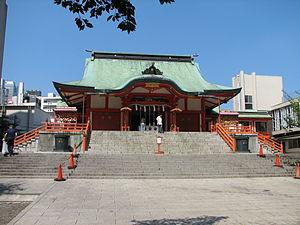
Hanazono-jinja est un sanctuaire shinto fondé au milieu du XVIIᵉ siècle et situé dans l'arrondissement de Shinjuku à Tokyo, au Japon, immédiatement à l'est de la zone appelée Golden Gai.
L’architecture shinto est celle des sanctuaires shinto japonais.